Google Daydream

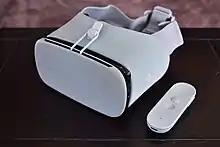
The second-generation Google Daydream View headset with its controller

Daydream is a discontinued virtual reality (VR) platform which was developed by Google, primarily for use with a headset into which a smartphone is inserted. It is available for select phones running the Android mobile operating system (versions "Nougat" 7.1 and later) that meet the platform's software and hardware requirements. Daydream was announced at the Google I/O developer conference in May 2016, and the first headset, the Daydream View, was released on November 10, 2016. To use the platform, users place their phone into the back of a headset, run Daydream-compatible mobile apps, and view content through the viewer's lenses.